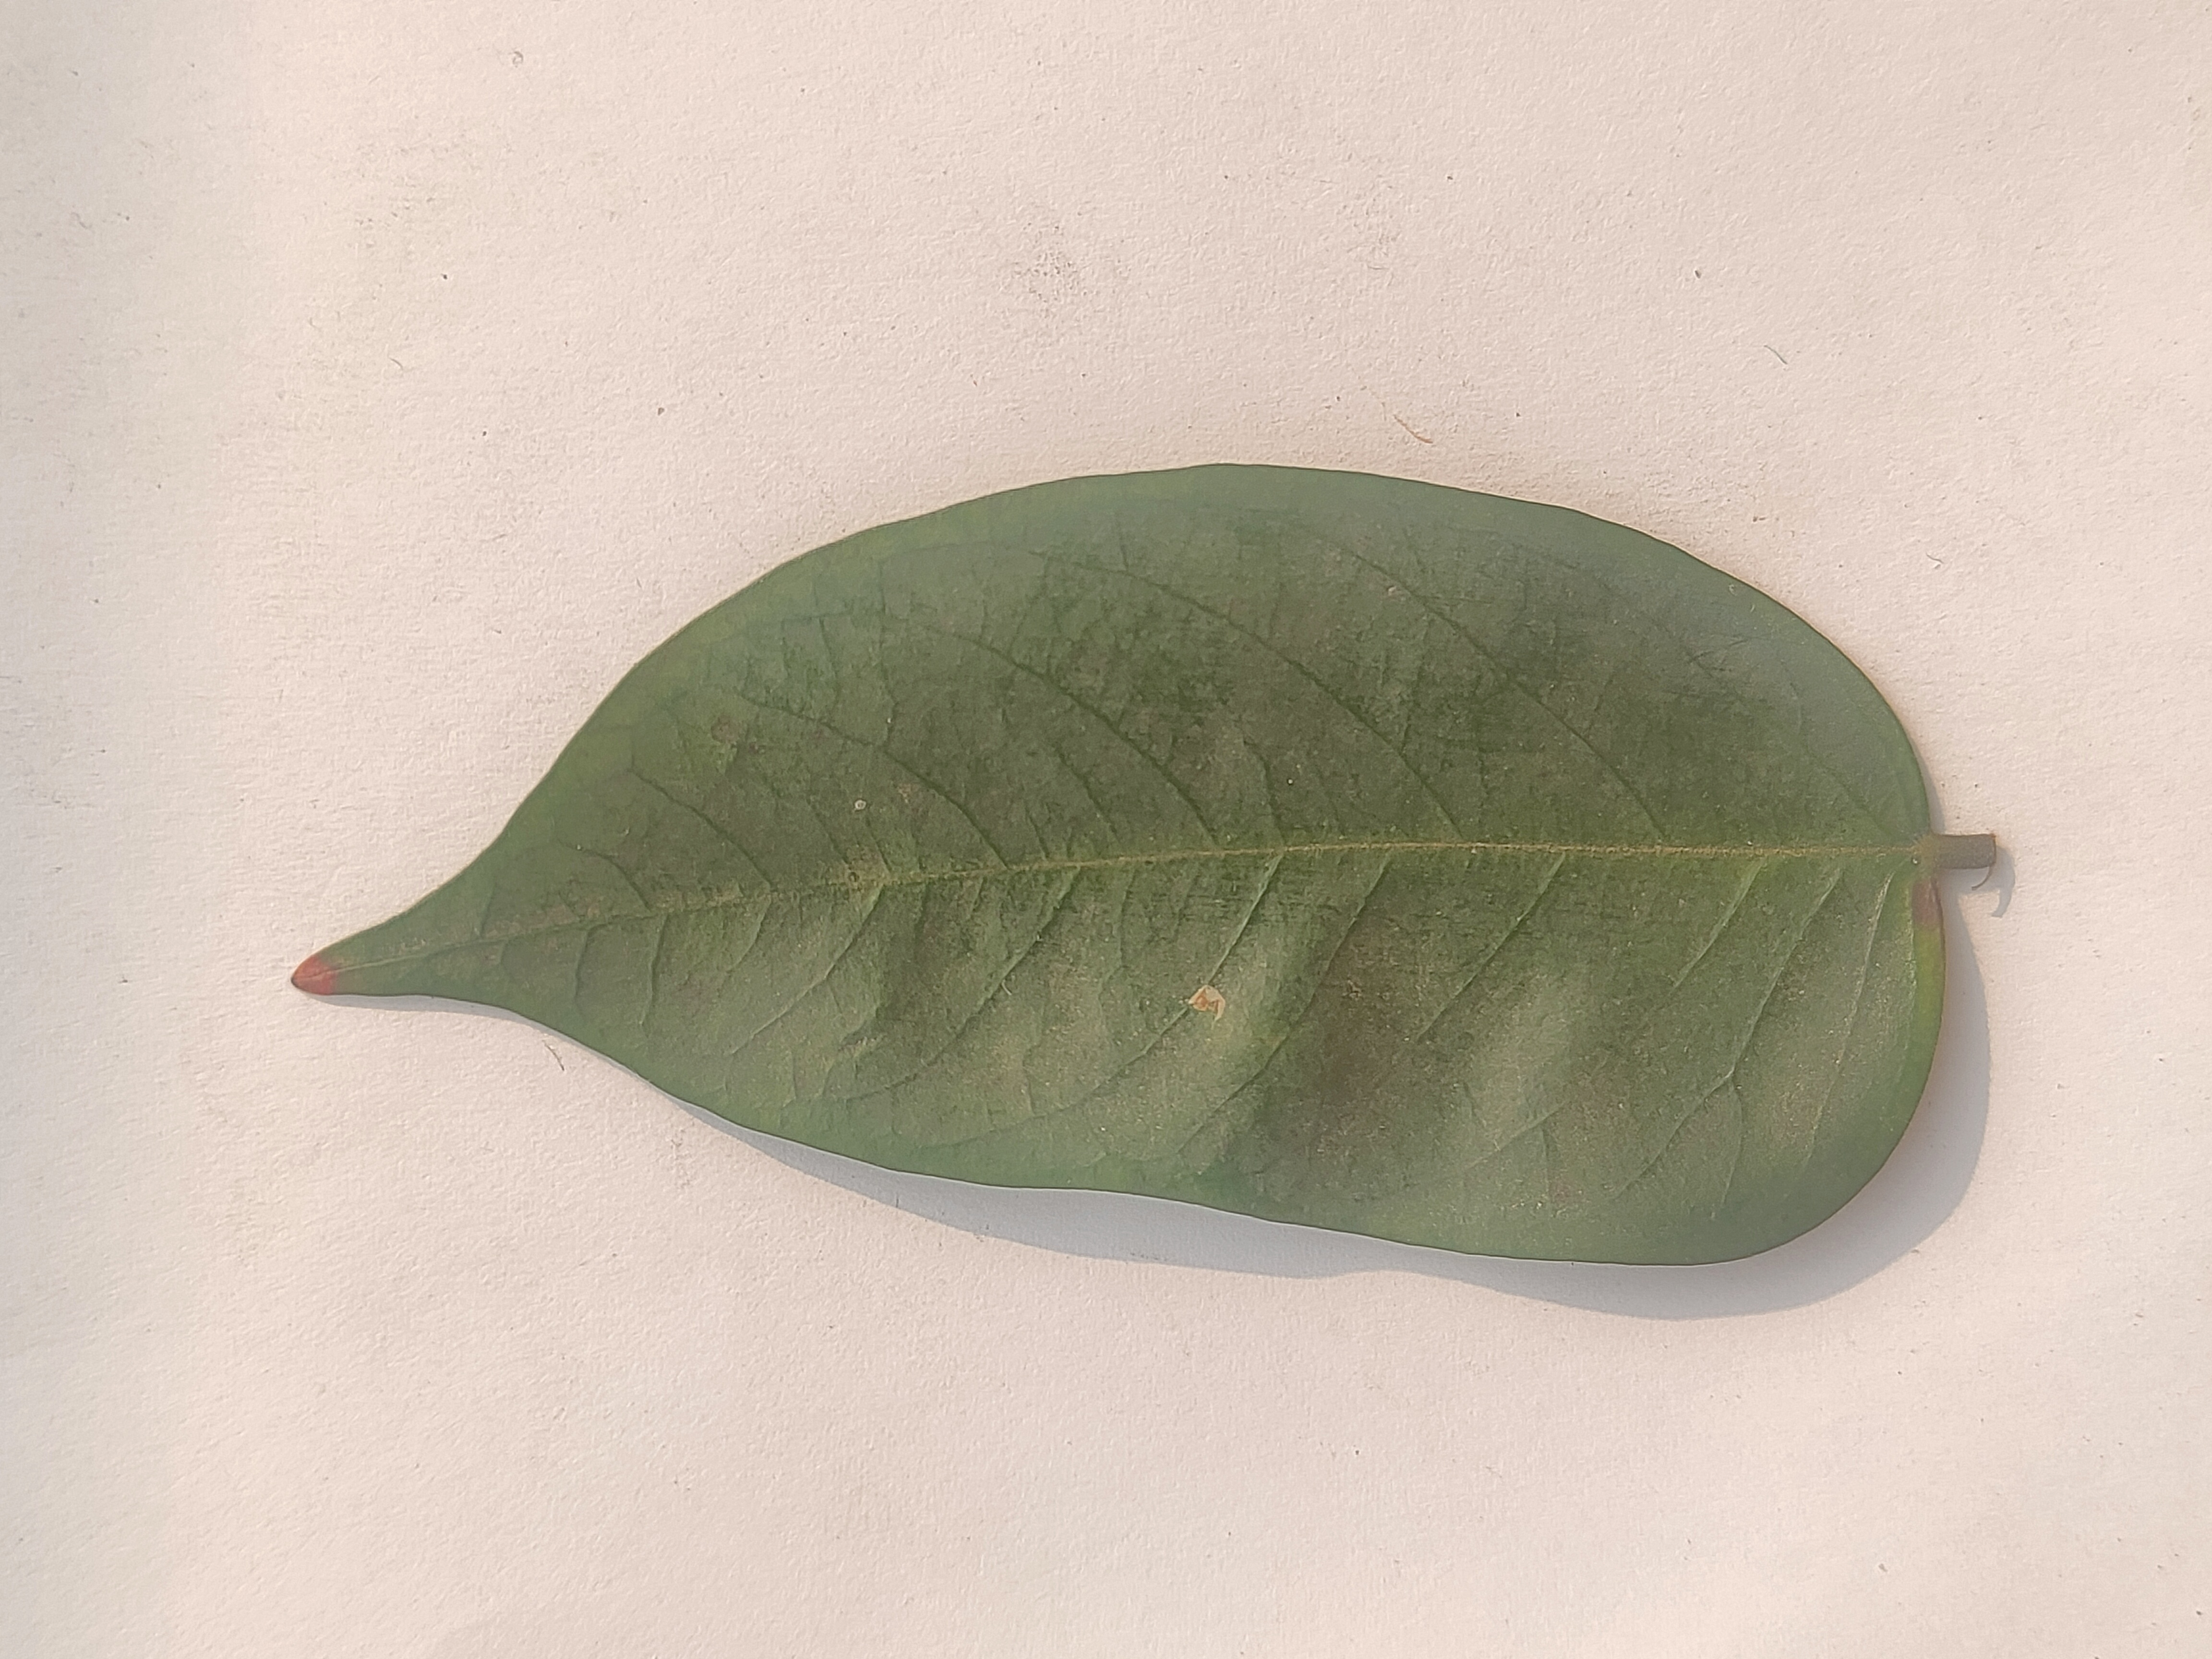
Leaf variety: Star Fruit